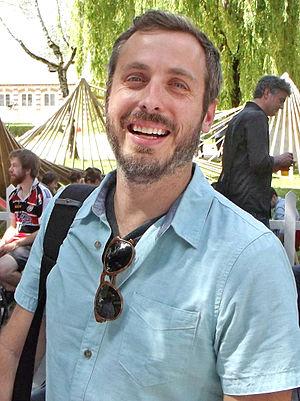
Patrick Osborne au Festival international du film d'animation d'Annecy 2014
Patrick Osborne est un réalisateur, scénariste et animateur américain des studios Disney. Il a notamment été co-directeur de l’animation sur Les Nouveaux Héros, directeur de l’animation sur Paperman, co-créateur, scénariste et directeur de l’animation sur la série Imaginary Mary, ainsi que réalisateur et scénariste des court-métrages récompensés et nominés aux Oscars : Le Festin et Pearl.